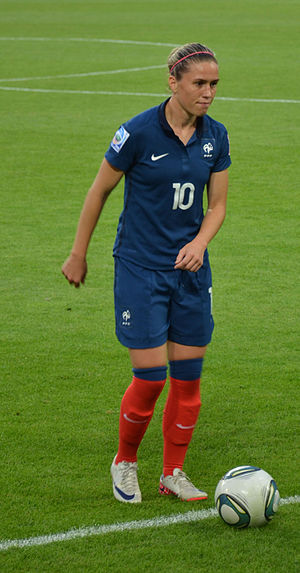
Camille Abily
Abily med Frankrig i 2011
Camille Anne Françoise Abily er en fransk fodboldspiller, der spiller for den franske klub Lyon i Division 1 Féminine. Hun spiller hovedsagelig som offensiv midtbanespiller.